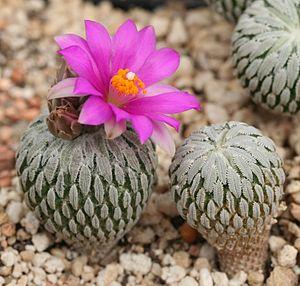
Pelecyphora est un genre de cactus à fleurs, de la famille des, qui regroupe des « plantes grasses » originaires du Mexique et dont l'aspect général évoque une pomme de pin fermée.